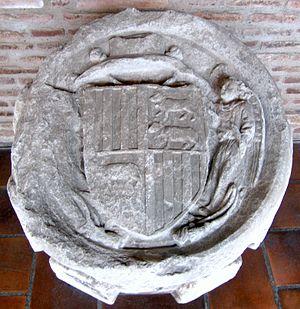
Clef de voute du collège de Foix, portant les armes du cardinal Pierre de Foix. Musée des Augustins, Toulouse
Le collège de Foix est un ancien collège de l'université de Toulouse. Ses bâtiments se trouvent entre les rues Antoine-Deville, Jean-Antoine-Romiguières, des Lois et du Collège-de-Foix, à laquelle il a donné son nom, dans le quartier Arnaud-Bernard de Toulouse, en France.
Pierre de Foix, dit l'Ancien, cardinal, légat du pape à Avignon et archevêque d'Arles.